Undescribed taxon

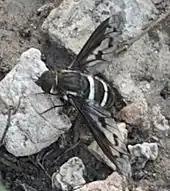
According to the entomologist Andy Calderwood, this fly of the genus "Exoprosopa" belongs to an undescribed species (as of September, 2009).

In taxonomy, an undescribed taxon is a taxon (for example, a species) that has been discovered, but not yet formally described and named. The various Nomenclature Codes specify the requirements for a new taxon to be validly described and named. Until such a description has been published, the taxon has no formal or official name, although a temporary, informal name is often used. A published scientific name may not fulfil the requirements of the Codes for various reasons. For example, if the taxon was not adequately described, its name is called a "nomen nudum". It is possible for a taxon to be "undescribed" for an extensive period of time, even if unofficial descriptions are published.